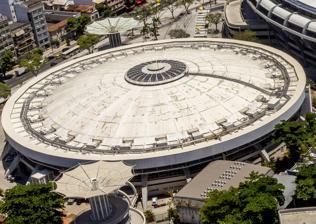
Building: Ginásio do Maracanãzinho
Country: Brazil
Year built: 1954
Indoor arena in Brazil Maracanãzinho Gymnasium Ginásio do Maracanãzinho Maracanãzinho Exterior view of the Maracanãzinho in 2013 Full name Ginásio Gilberto Cardoso Location Rio de Janeiro , Brazil Coordinates 22°54′50.08″S 43°13′45.60″W / 22.9139111°S 43.2293333°W / -22.9139111; -43.2293333 Owner Superintendência de Desportos do Estado do Rio de Janeiro Capacity Futsal : 11,800 Basketball : 11,800 Record attendance 35,000 ( 1954 FIBA World Championship Medal Round match: USA 62–41 Brazil) Field size 40x20m Surface 800 m 2 Construction Broke ground April 1954 Opened September 24, 1954 Renovated October 2003 – June 30, 2004 2007 Closed October 2003 Reopened June 30, 2004 Construction cost 97 million R$ (2003 renovations) Architect Galvão , Bastos , Azevedo and Carneiro , Herzog & de Meuron (restoration) Main contractors Prolar S.A. Odebrecht (restoration) Tenants Brazil women's national volleyball team Flamengo Basketball ( NBB ) (2008–2009) Inside the Maracanãzinho during a volleyball game at the 2010 World League . Ginásio Gilberto Cardoso or Ginásio do Maracanãzinho , sometimes called just Maracanãzinho ("Little Maracanã" or "Mini Maracanã"), is an indoor arena located in Maracanã in the north zone of Rio de Janeiro , Brazil. It is used mostly for volleyball. Its formal name, Ginásio Gilberto Cardoso, honors a former Clube de Regatas do Flamengo president. The capacity of the arena is 11,800 and it was opened in 1954. It stands next to the Maracanã Stadium . History Maracanãzinho's construction started on April 13, 1954 and lasted for only five months. It was built by Construtora Prolar S.A. The architects were Rafael Galvão, Pedro Paulo Bernardes Bastos, Orlando Azevedo and Antônio Dias Carneiro, the engineer was Joaquim Cardoso. The gymnasium was inaugurated on September 24, 1954, with that year's Men's Basketball World Championship , for which it had a capacity for 25,000 spectators. The arena also hosted the 1963 event of the same competition, with the home team , coached by Kanela taking the gold medal, its second Men's Basketball World Championship in a row. During the 1950s and the 1960s, the Miss Guanabara and Miss Brasil beauty pageants were held in Maracanãzinho. During the 1960s and the 1970s several national and international music festivals were held in the gymnasium. The 1960 and 1990 Men's Volleyball World Championship was held in Maracanãzinho. At the age of 32, Simone Bittencourt de Oliveira became the first female singer to fill the Maracanãzinho Gymnasium in 1981. The 2013 World Judo Championships was held in Maracanãzinho. The Maracanãzinho Gymnasium hosted UFC 179 in October 2014 and UFC Fight Night: Maia vs. LaFlare in March 2015. The Maracanãzinho Gymnasium hosted the volleyball competitions during the 2016 Summer Olympics . In 2013, WWE.com claimed the arena was the site of the 1979 WWE Intercontinental Championship tournament, an April Fools' Day prank . Renovations For the 2007 Pan American Games , the gym was remodeled, with new central air conditioning, an added four-sided scoreboard, a new sound system, a dome which allows natural lighting during the day, new comfortable seating, and adaptions to all international requirements. As a result, the Maracanãzinho became a venue for the volleyball competitions of the 2007 Pan American Games, and many other international competitions. After the renovations, the capacity of the arena was reduced from  approximately 13,000 to 11,800 spectators for futsal . The arena became much more comfortable for spectators, as the field of vision was increased for better viewing of the arena floor. Concerts The arena has also hosted a number of important rock concerts, including, among others, the following list: Nat King Cole Jackson Five Legião Urbana Engenheiros do Hawaii Earth, Wind & Fire Genesis Alice Cooper The Cure New Order Deep Purple The Police Midnight Oil Peter Frampton Van Halen Megadeth Metallica Quiet Riot Secos & Molhados Skid Row Iron Maiden Information Society (band) Faith No More Motörhead Jethro Tull Venom Blackpink TXT (Tomorrow X Together) See also List of indoor arenas in Brazil List of indoor arenas by capacity References